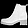
Label: Ankle boot